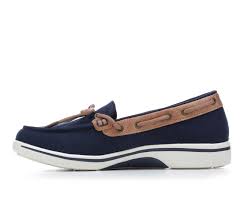
Label: Boat